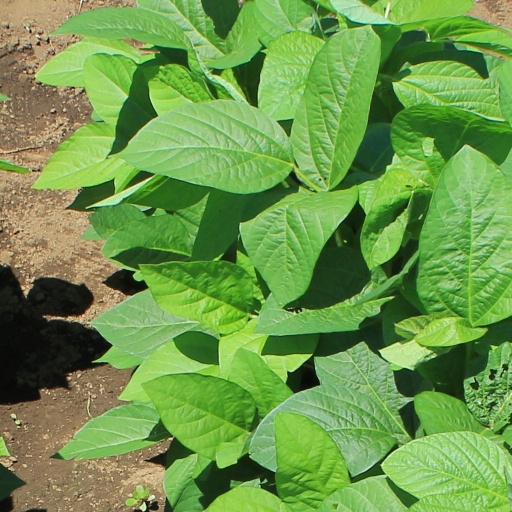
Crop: soybean